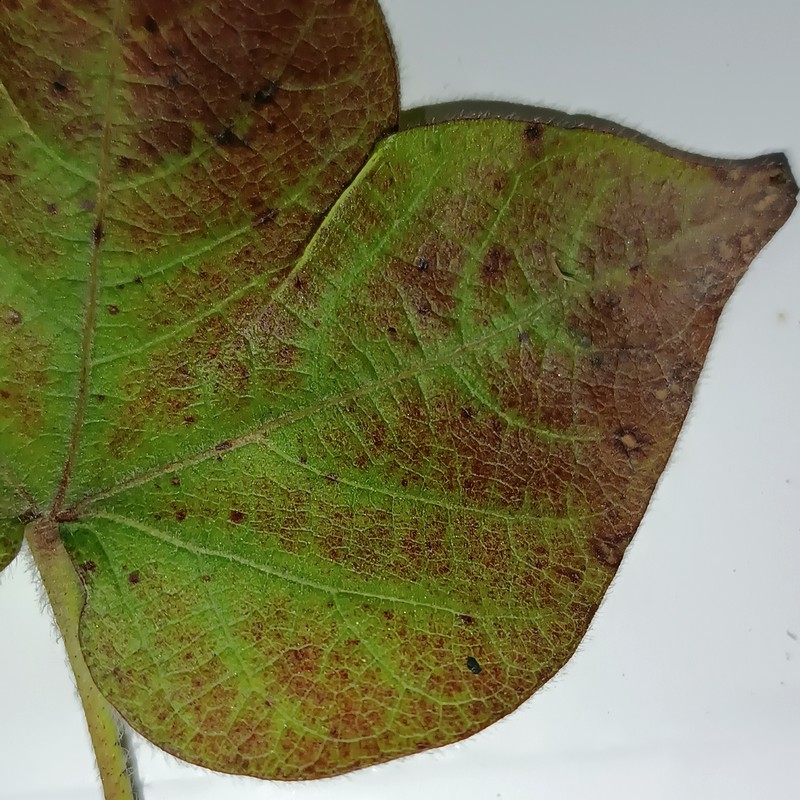
Label: Leaf Redding